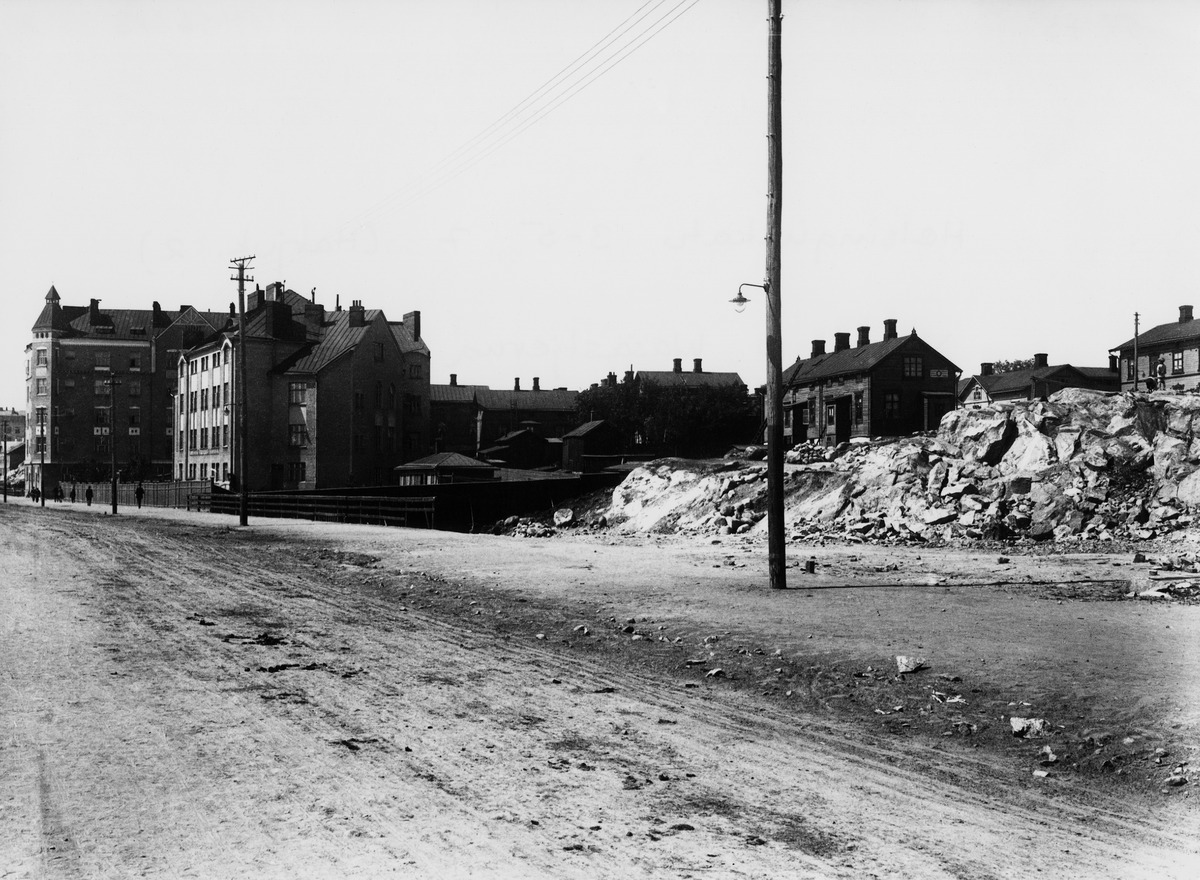
Helsinginkatu 1, 3-5 (Ebeneser-talo) ja 7
sisällön kuvaus: Helsinginkatu 1, 3-5 (Ebeneser-talo) ja 7. mustavalkoinen
Kuvaaja: Wasastjerna, Nils Jakob, valokuvaaja
Ajankohta: kuvausaika 1910 n mahd
Paikka: Suomi, Uusimaa, Helsinki, Alppiharju Helsinki, Helsinginkatu1. Helsinginkatu 3-5. Helsinginkatu 7
Aiheet: kadut, puutalot, kivitalot, jugend, päiväkodit, koulut